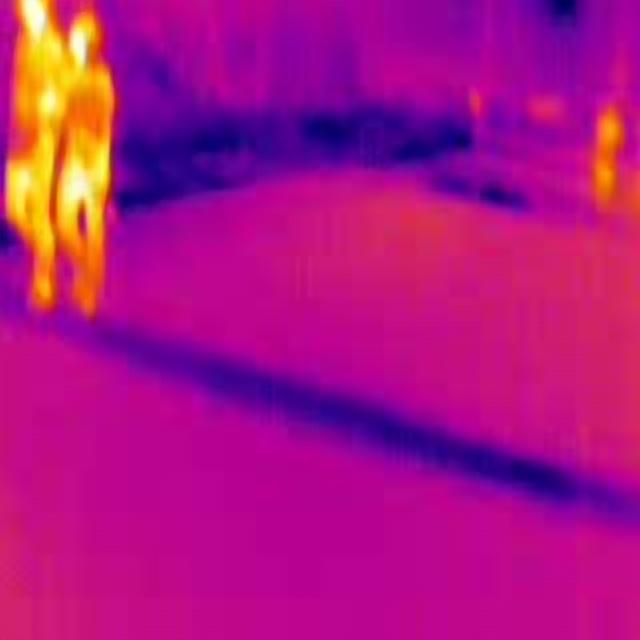
Detected objects:
label: person
label: person
label: person